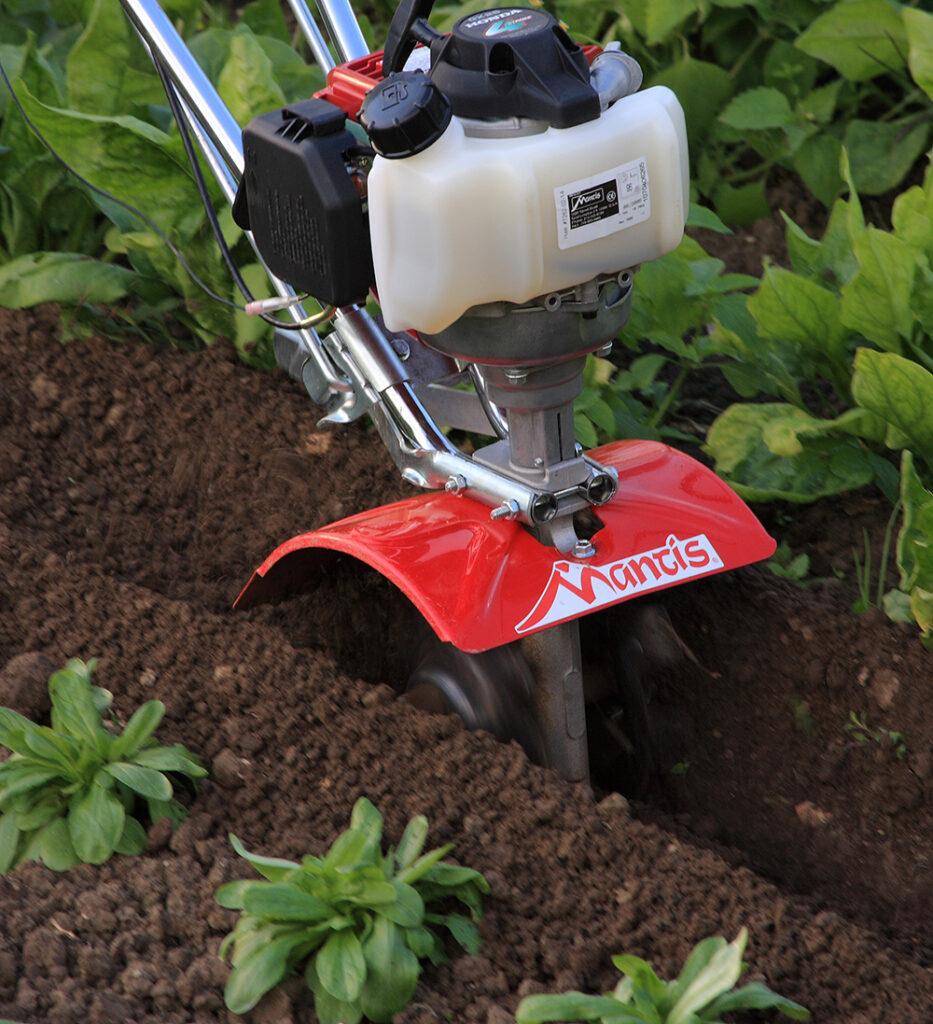
Mashine ya kulimia yenye kutumia mafuta inayofanya kazi hiyo shambani kuliko ustawi mboga mboga, zenye rangi ya ukijani kibichi, mandhari ya eneo hilo likiwa na mwanga mkali wa jua ukitamalaki hapo.